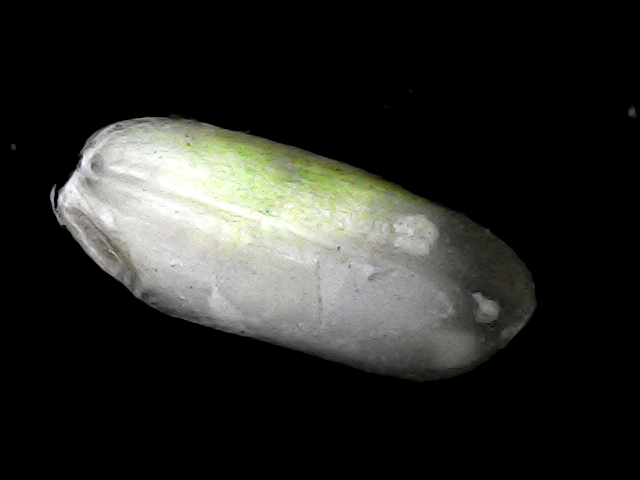
Rice variety: BD52